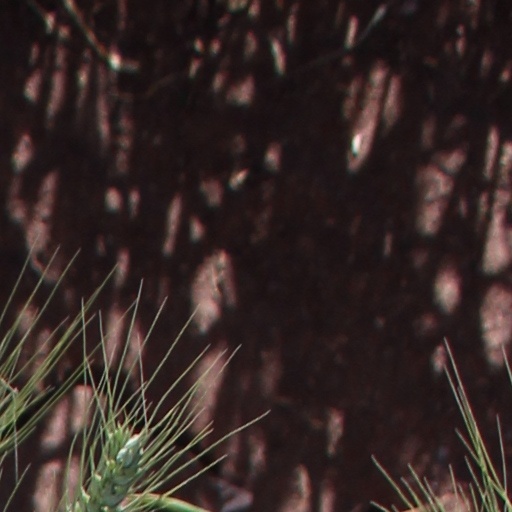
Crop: wheat